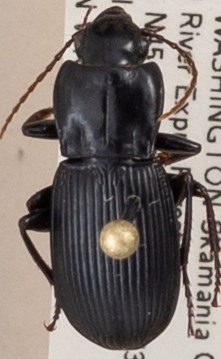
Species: Pterostichus herculaneus
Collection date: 2018-07-31
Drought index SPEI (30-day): -1.444
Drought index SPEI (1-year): -0.39
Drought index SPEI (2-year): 0.54